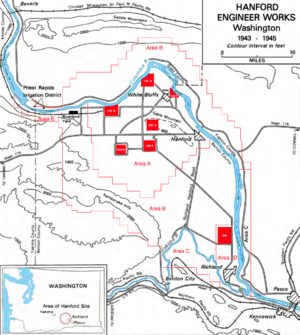
Manhattan Project / Plutonium / Separationsprocessen
Kort over anlægget i Hanford. Jernbaner omkranser anlæggene mod nord og syd. Reaktorerne er de tre røde kvadrater mod nord langs Columbiafloden. Separationsanlæggene er de to røde kvadrater i gruppen syd for reaktorerne. Den nederste røde kvadrat er 300 området.
"Manhattan Project eller Manhattanprojektet var et forsknings- og udviklingsprogram, som under amerikansk ledelse og med deltagelse af Storbritannien og Canada førte til fremstillingen af de første atombomber under 2. verdenskrig. Fra 1942 til 1946 blev projektet ledet af generalmajor Leslie Groves fra den amerikanske hærs ingeniørkorps. Hærens del af projektet fik betegnelsen Manhattan District. Betegnelsen ""Manhattan"" afløste med tiden det officielle kodenavn ""Development of Substitute Materials"" for hele projektet. Undervejs opslugte Manhattanprojektet dens tidligere britiske modpart, som kaldtes Tube Alloys. Blandt de fysikere, som bidrog til atombombens skabelse, var Albert Einstein og Niels Bohr.